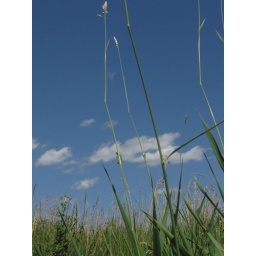
Field of grasses against the blue sky